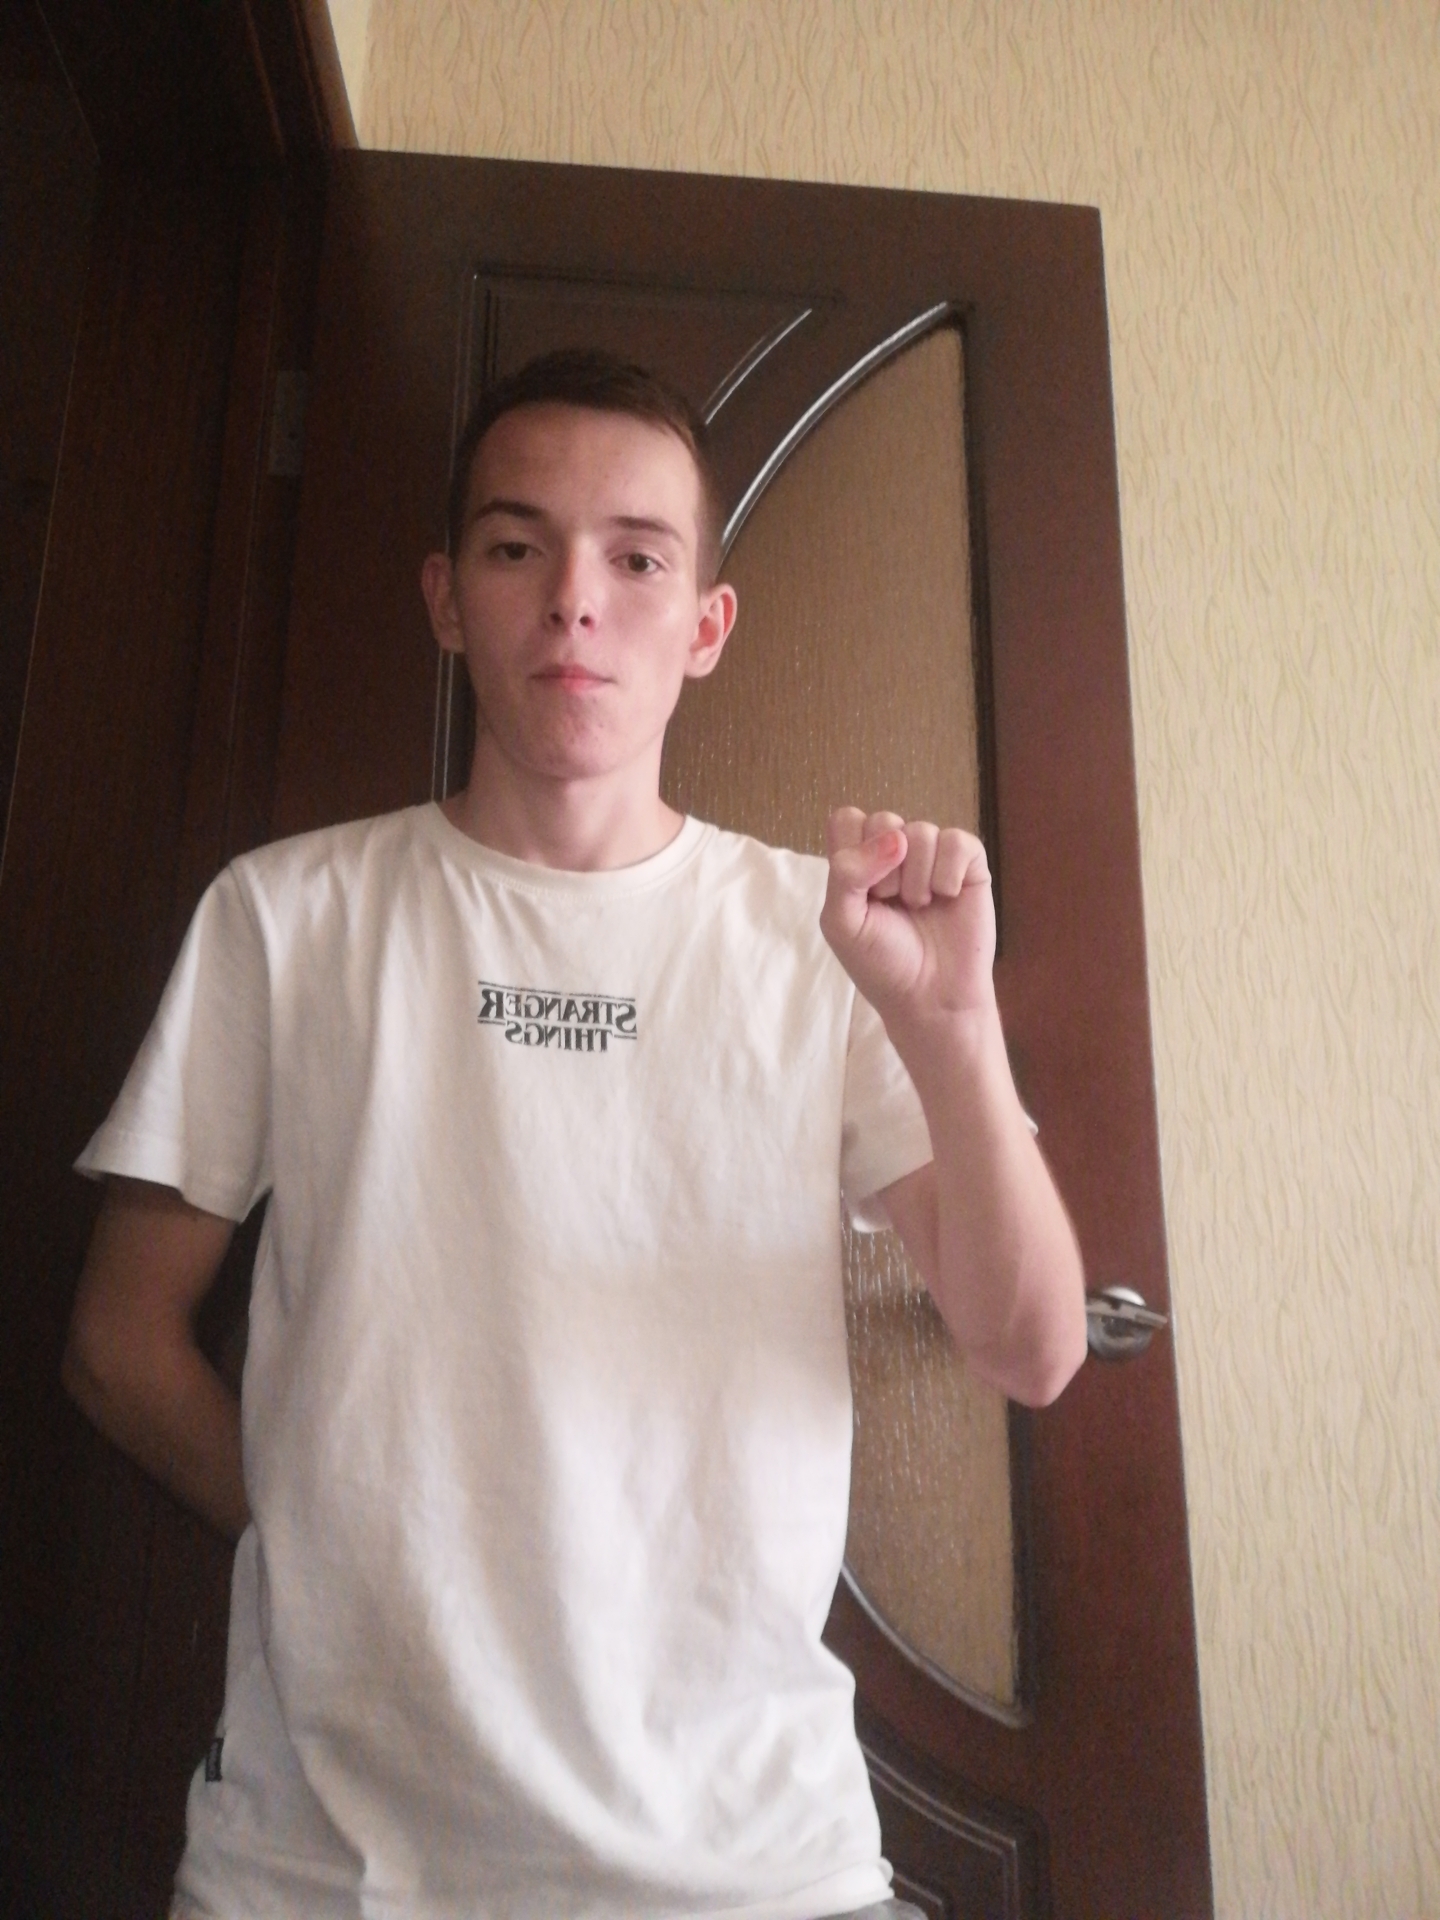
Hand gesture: fist